Capital District (New York)

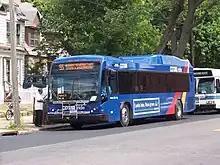
CDTA Gillig hybrid bus, in Schenectady, with iRide branding

In Albany, Rensselaer, Saratoga, and Schenectady counties there are 54 public school districts, each of which is under the umbrella of one of four Boards of Cooperative Educational Services (BOCES) in the area: Capital Region BOCES, Questar III (Rensselaer-Columbia-Greene BOCES), Washington-Saratoga-Warren-Hamilton-Essex BOCES, or Hamilton-Fulton-Montgomery BOCES. Some of these districts cross county borders since school district boundaries are independent of town and county borders. The smallest district by student enrollment is North Greenbush Common School District, with 20 students in 2006 and the largest school district is Shenendehowa Central School District, with 9,745 students in the end of the 2008 school year. According to Niche.com and U.S. News & World Report, Shaker High School in Latham, Niskayuna Central High School in Niskayuna, Columbia High School in East Greenbush, and Bethlehem Central Senior High School in Delmar are the highest ranked public high schools in the Capital District.